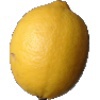
Label: Lemon 1